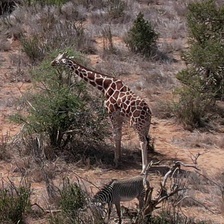
Pose orientation: left